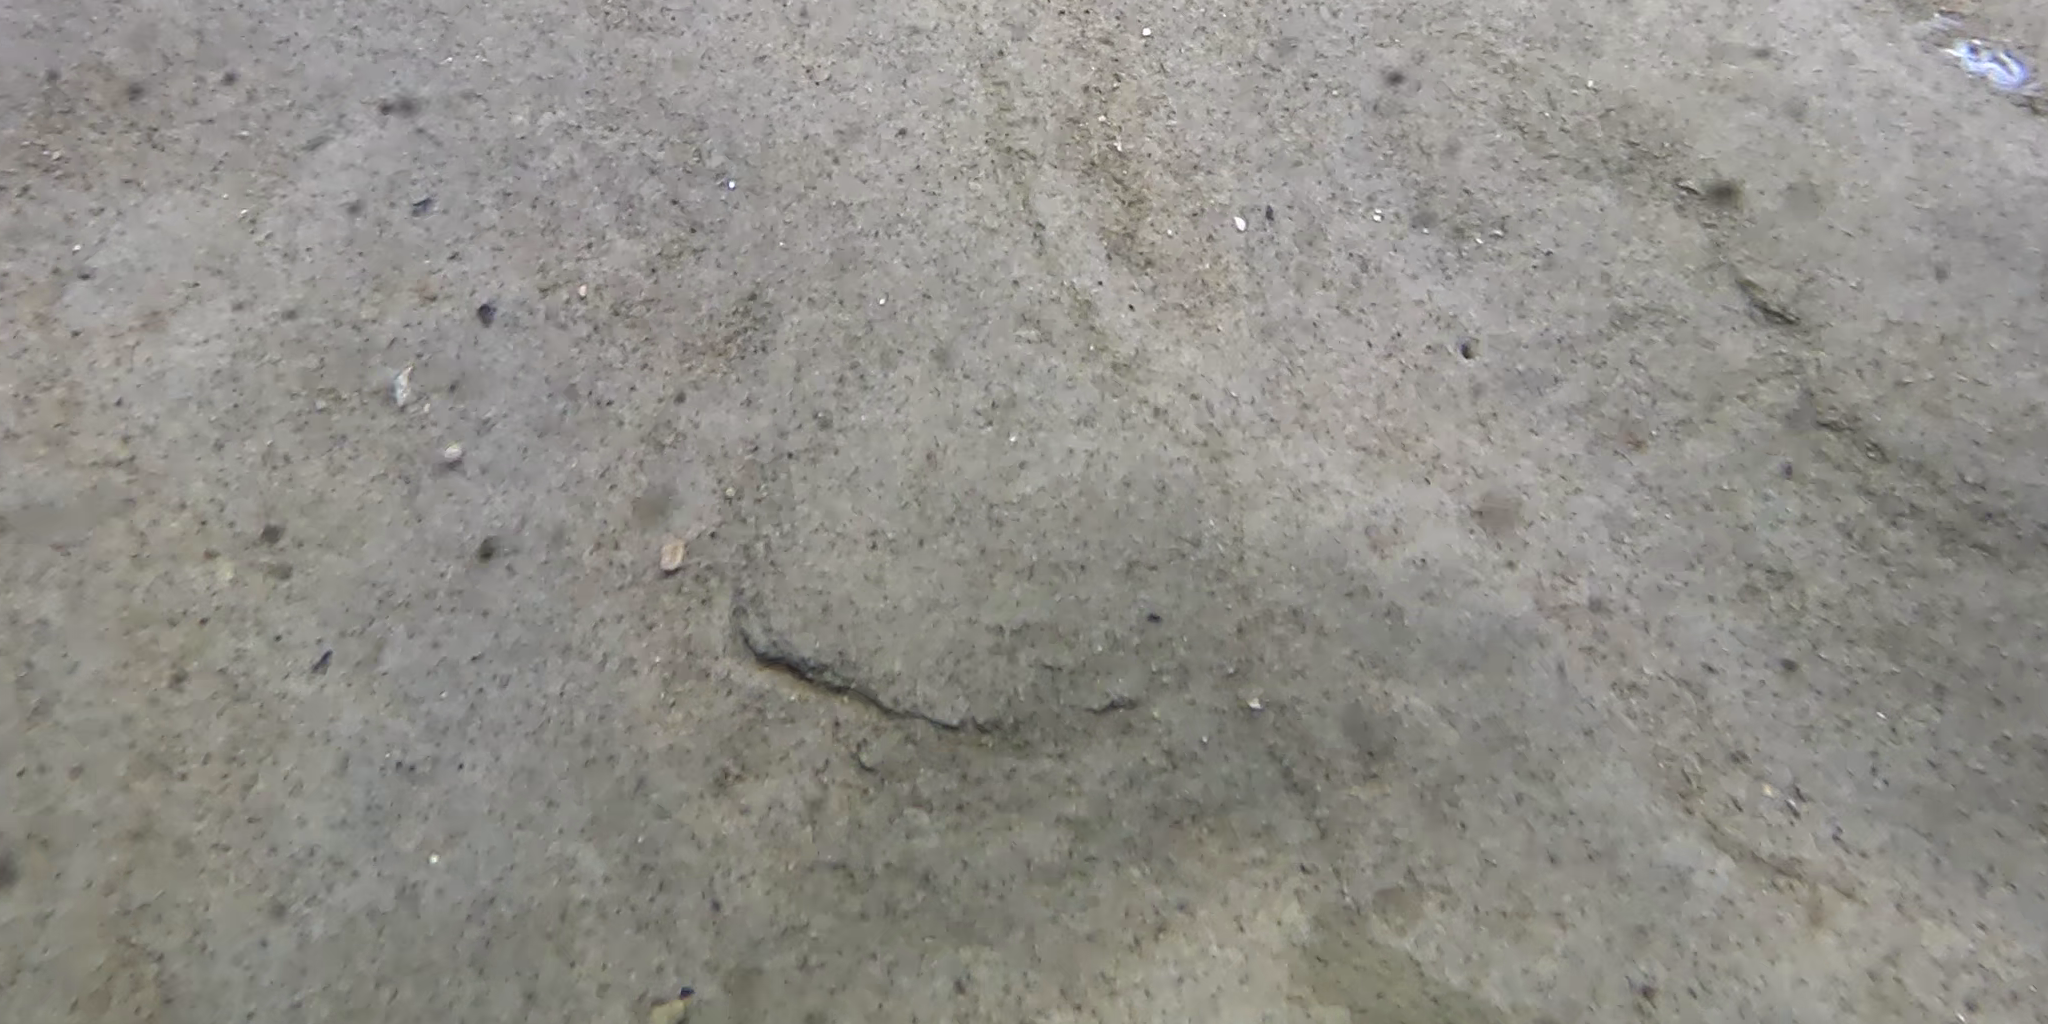
Seabed habitat: sand